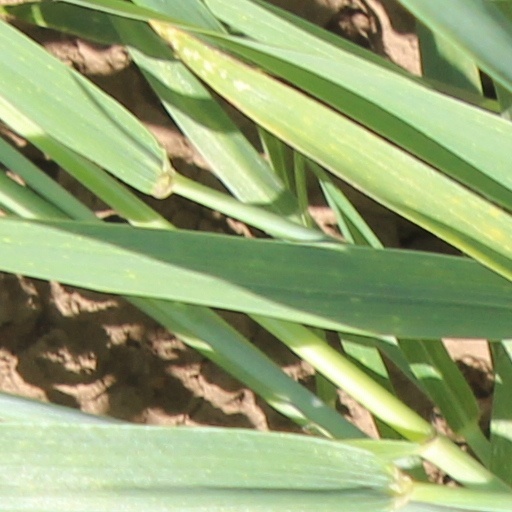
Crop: wheat